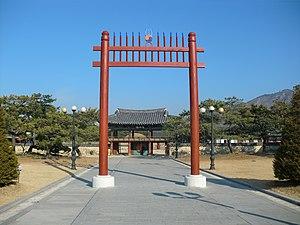
La tombe du roi Kim Suro est dédiée au fondateur d’un royaume de la confédération de Gaya que le clan des Kim de Gimhae considère comme étant son progéniteur. Elle se trouve dans le centre de Gimhae et a reçu son apparence actuelle en 1580 sous la direction d’Heo Yeop qui était alors gouverneur de la province. Le tombeau prend la forme d’un grand tumulus au milieu d’une enceinte comprenant plusieurs bâtiments, notamment le Sungseonjeon qui abrite les tablettes ancestrales du roi et de la reine. La pierre tombale date de 1647 et l’ensemble du site a été classé site historique n° 73.